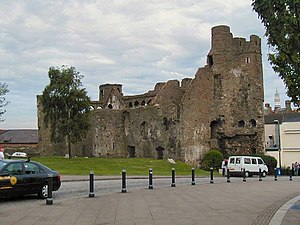
Borge og slotte i Wales / Swansea
The remaining ruins of Swansea Castle seen from across Castle Street.
"Dette er en liste over borge og slotte Wales, der nogle gange omtales som ""castle capital of the world"" på grund af deres høje densitet. Wales havde omrkgin 600 borge og slotte, hvoraf omrking 100 stadig er bevaret, enten som ruiner eller som restaurererede bygninger. Resten er gået til grunde eller er i dag blot tørre volgrave, jordvolde og lignende voldsteder. Mange af disse steder bliver drevet af Cadw, der er Wales' regerings organisation, der tager sig af historiske og forhistoriske mindesmærker.